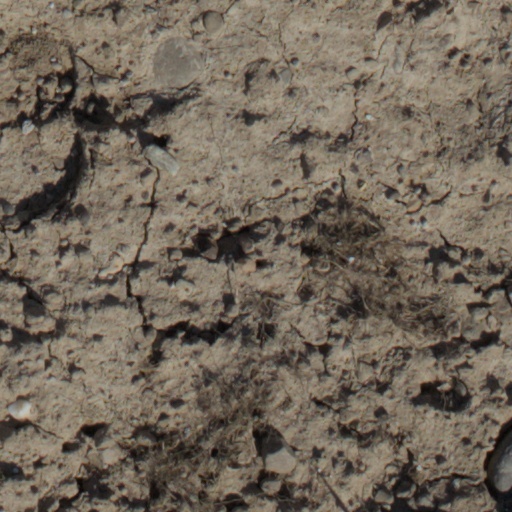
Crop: wheat